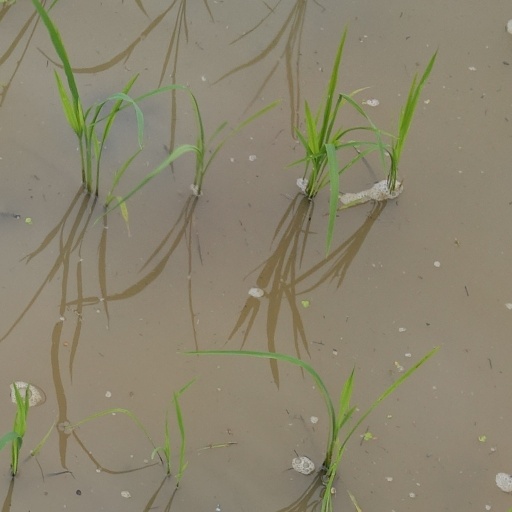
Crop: rice